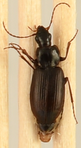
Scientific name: Calathus advena
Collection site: Niwot Ridge NEON (NIWO), plot NIWO_009